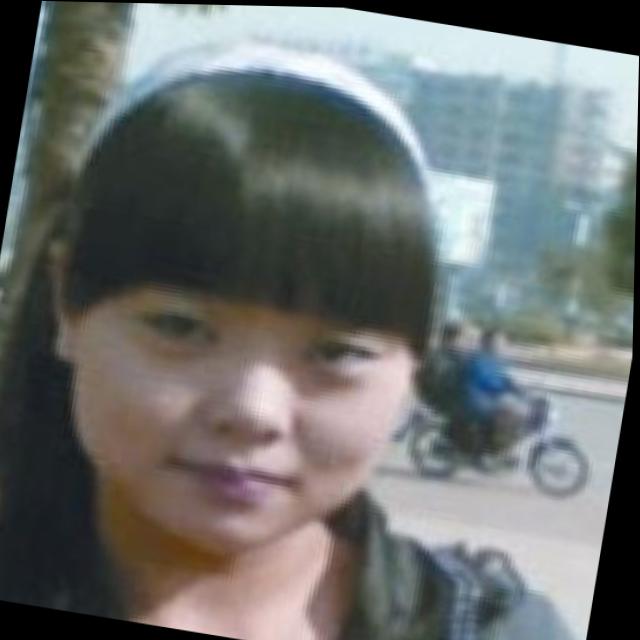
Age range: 21-44